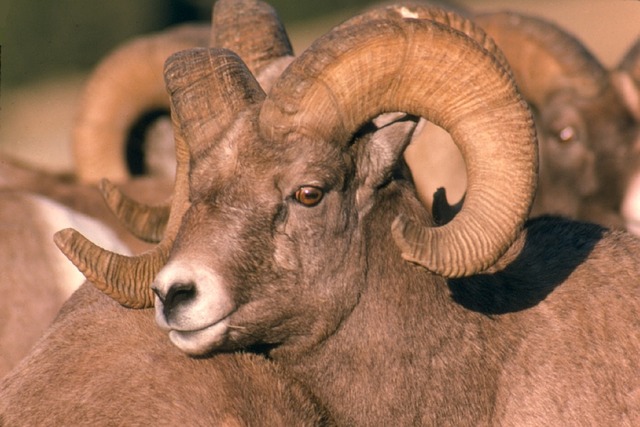
Label: sheep